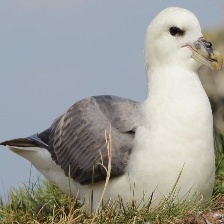
Species: NORTHERN FULMAR
Scientific name: FULMARUS GLACIALIS